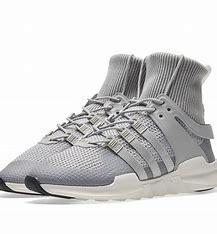
Brand: Adidas
Model: EQT Support Adv